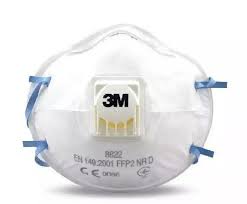
Waste category: trash